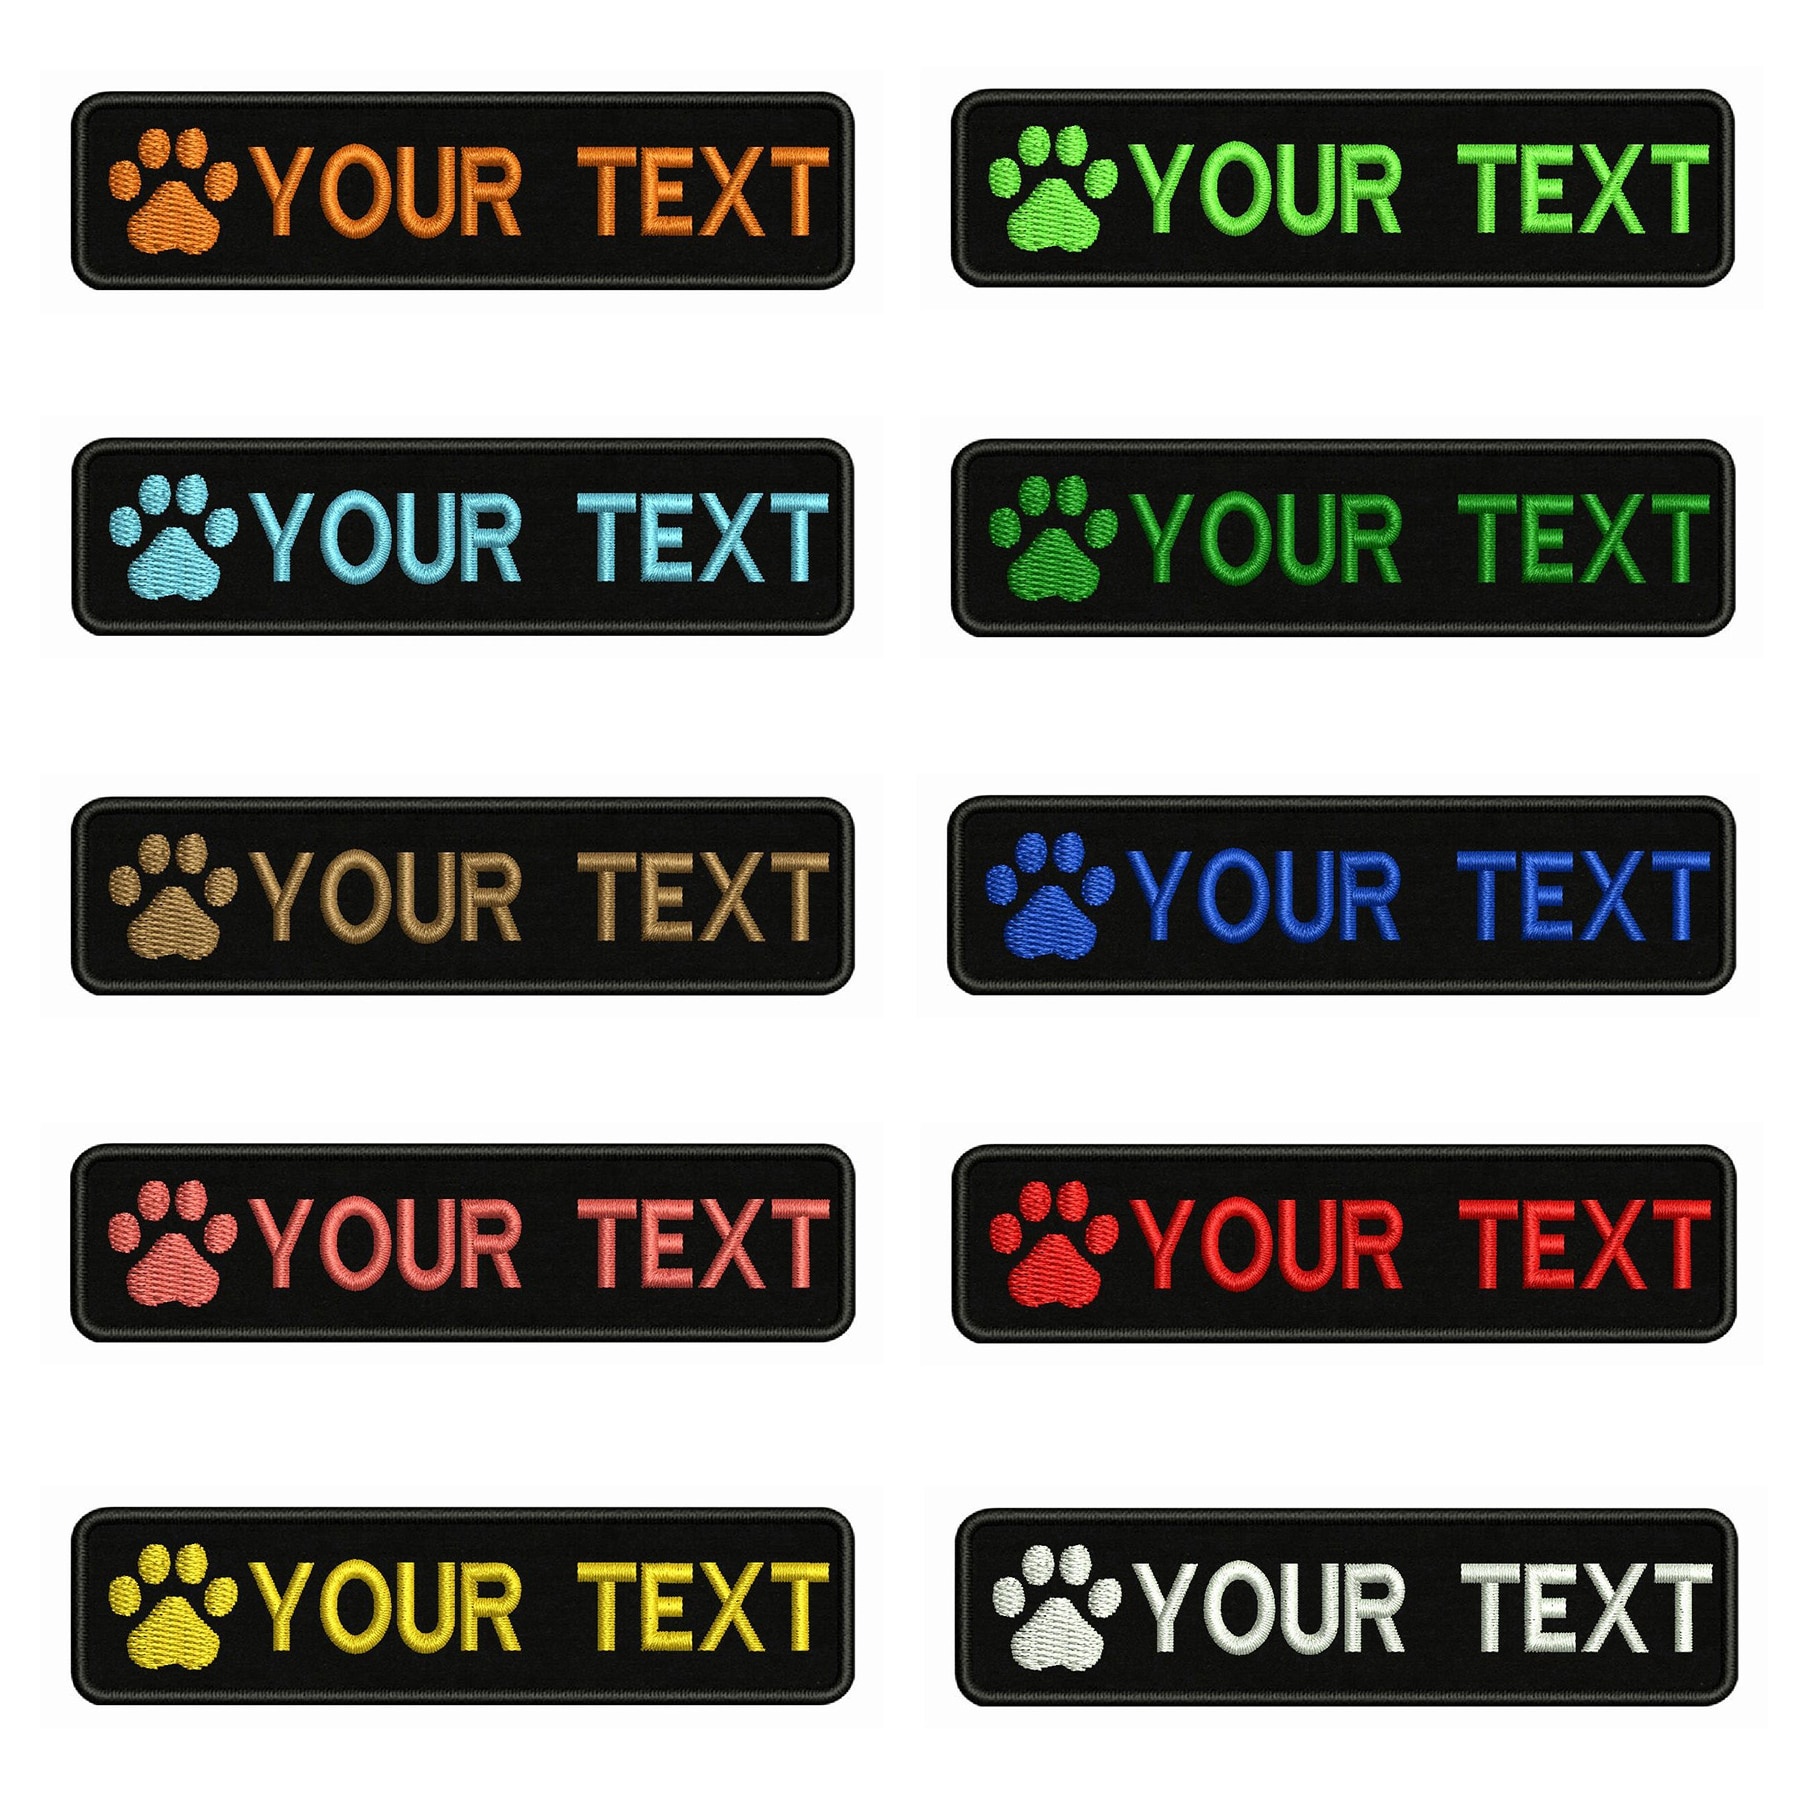
10*2.5cm 刺繍 カスタムラベル 名前入りハーネス（肉球マーク · 裏面マジックテープ · ２枚）
今大人気のオリジナル名前入りハーネスベストに装着するおしゃれな刺繍タイプのネームワッペンです。ワンコのお名前などお好きな文字を入れることができ、いつものお散歩やドックランが楽しくなるアイテムです。 サイズは 10*2.5cm と少しコンパクトで小型犬のサイズにもぴったり 両サイドに貼ることできる ２枚入り 強化マジックテープでアクティブに動いても安心 従来にプリントではなく刺繍で、さらにおしゃれ 名前入りハーネスや別の商品と同時購入で半額になるキャンペーン中 安心の返金 · 交換保証 サイズ: 10cm*2.5cm 加工: 刺繍 タイプ: マジックテープ カスタム: 名前プリント Origin: CN(Origin)
Brand: GO! with PUPPY
Category: Animals & Pet Supplies > Pet Supplies > Pet Bells & Charms